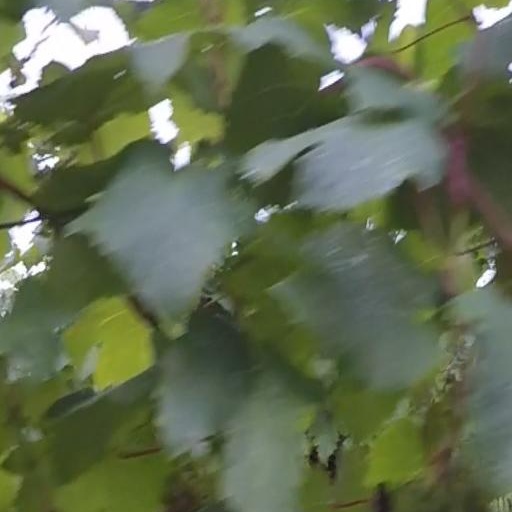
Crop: grape